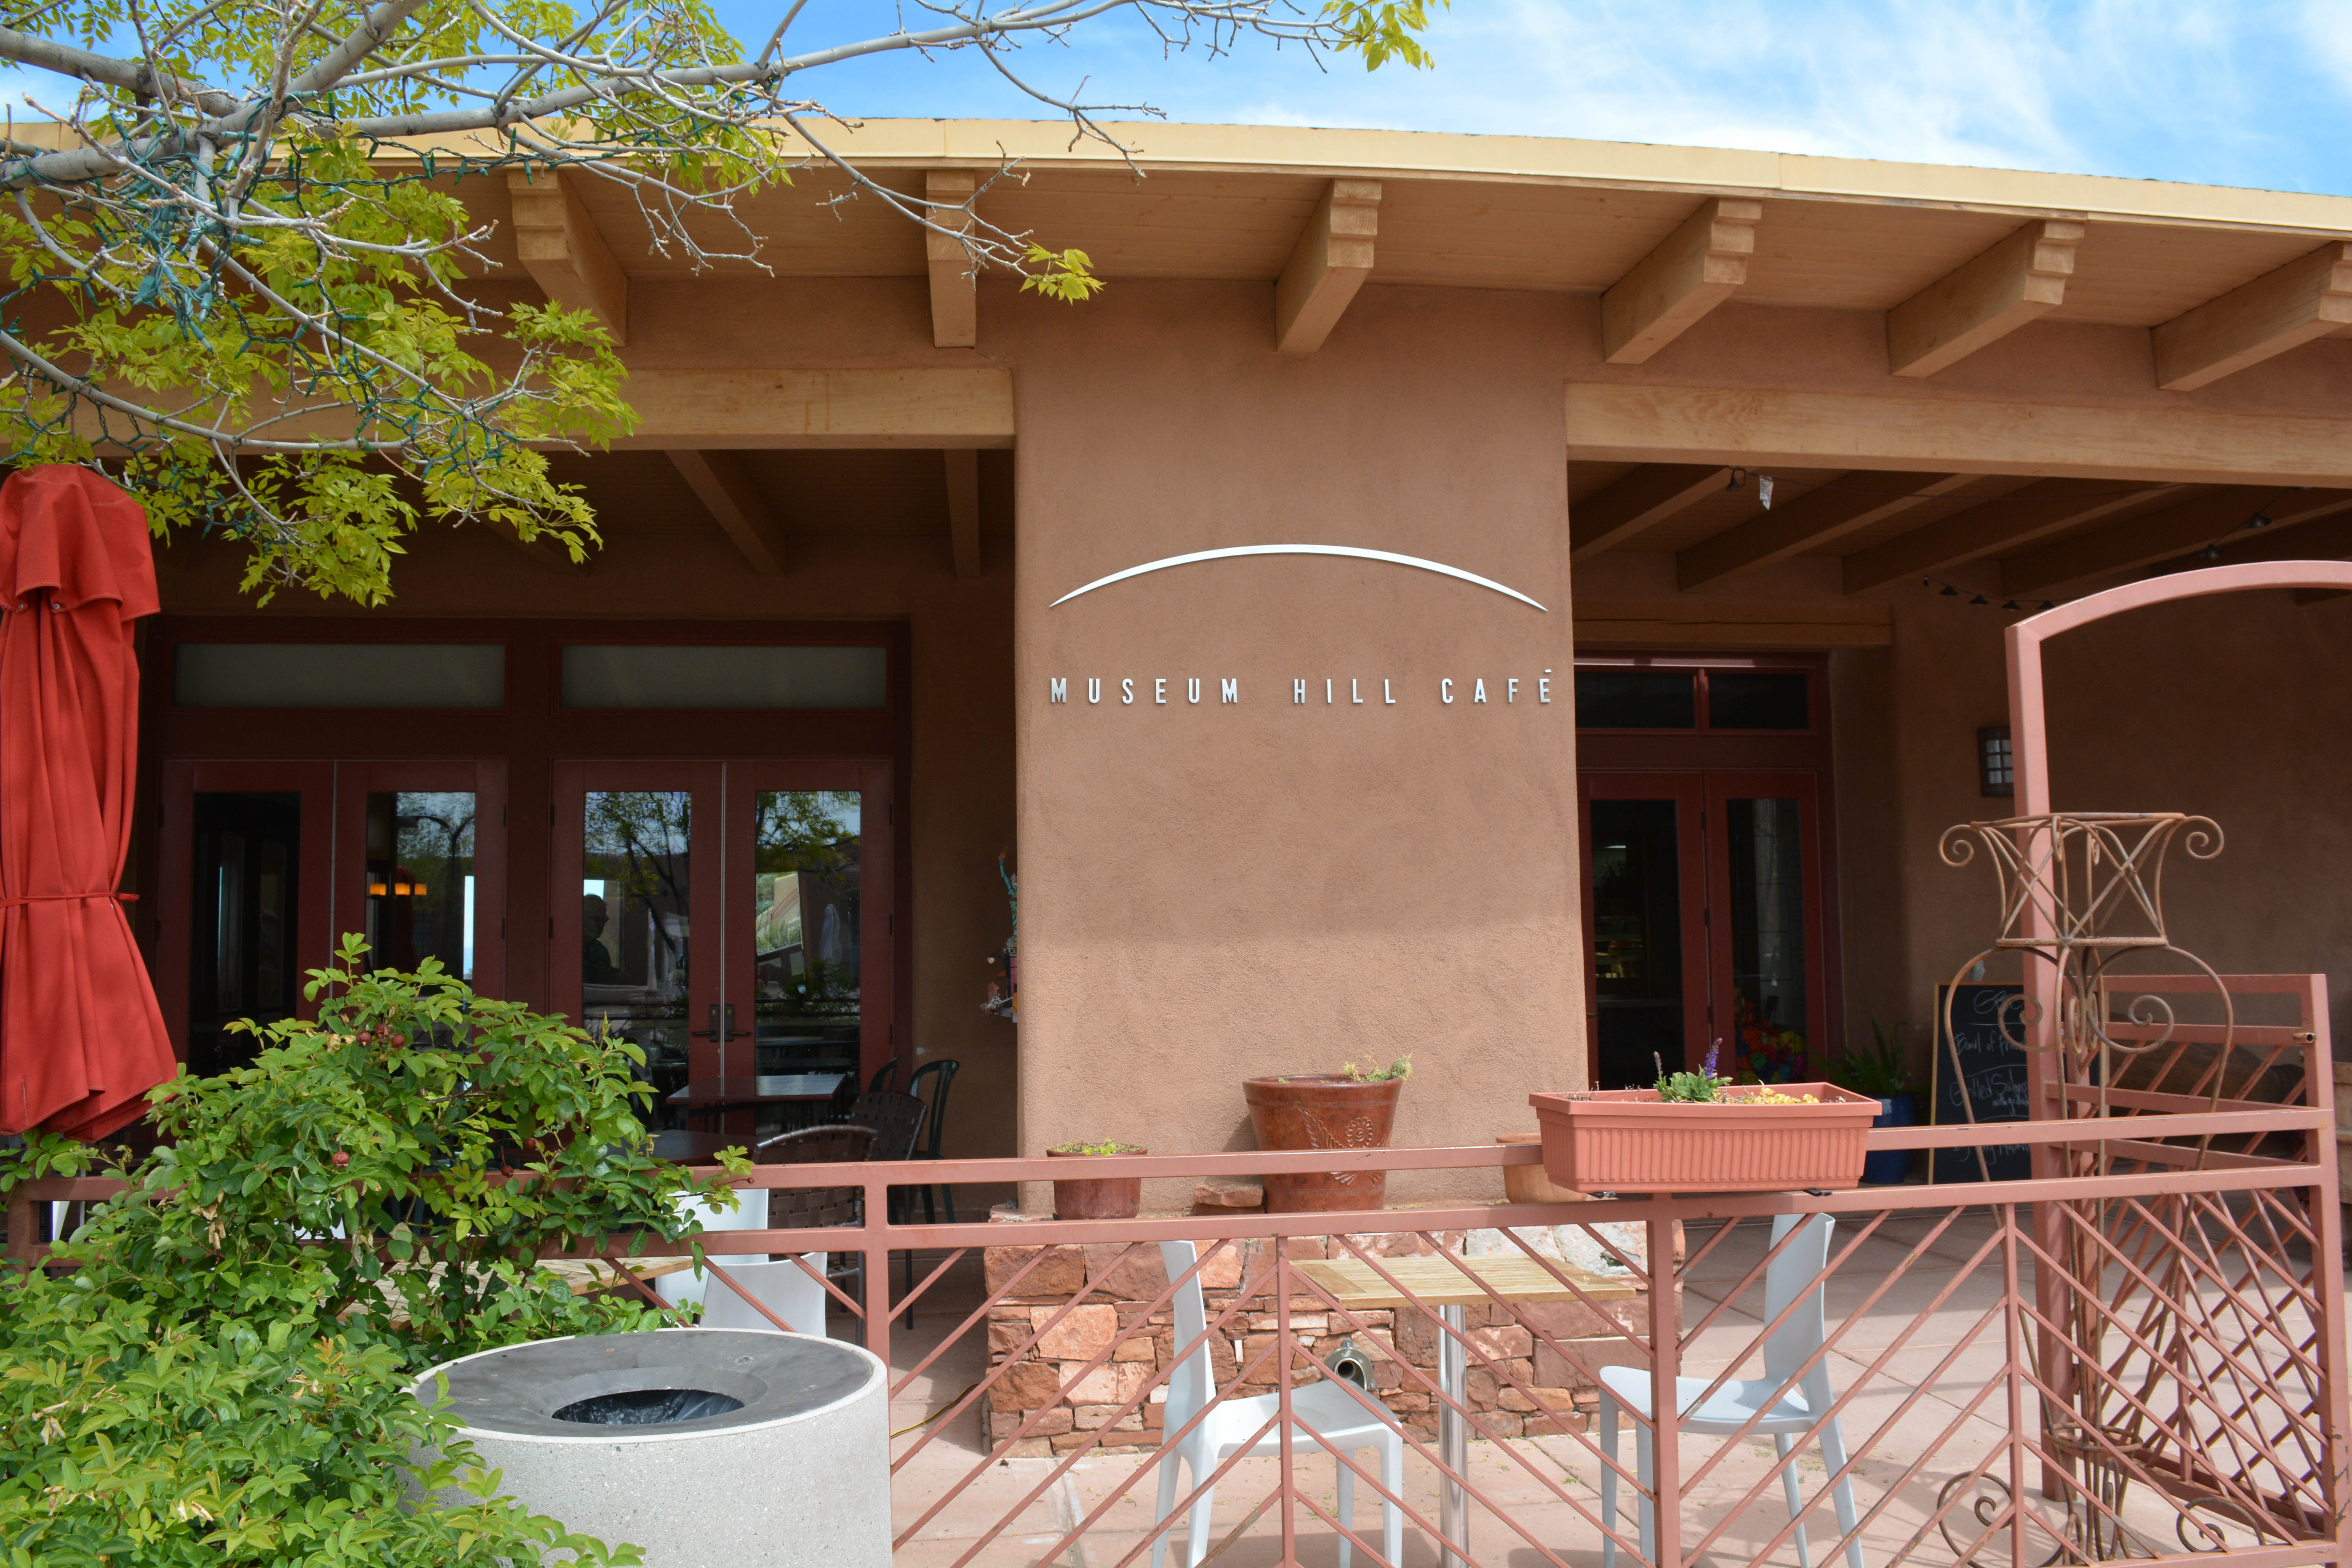
villa, house, restaurant, home, cottage, backyard, facade, property, courtyard, hacienda, real estate, outdoor structure